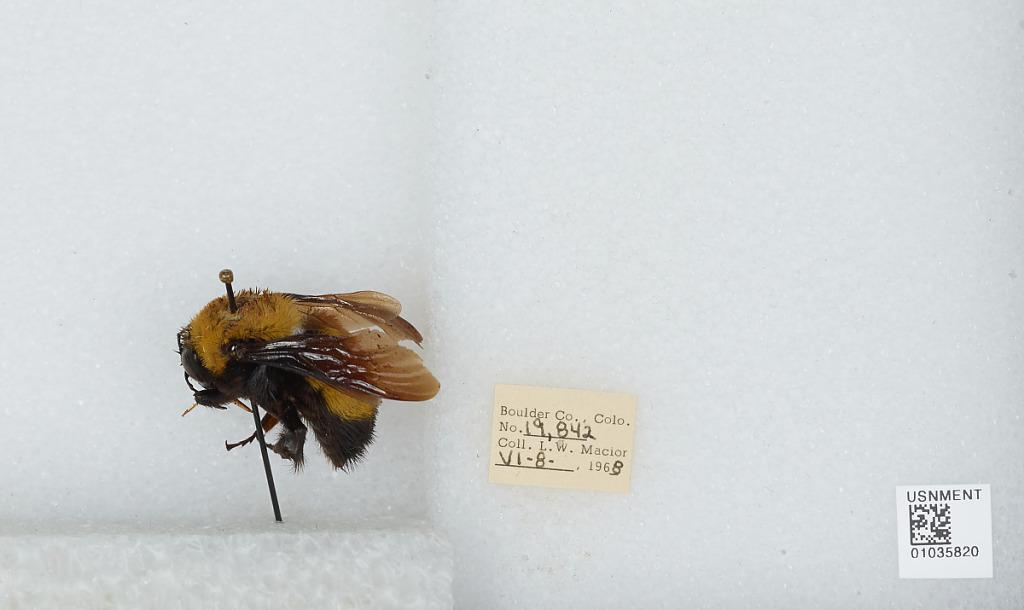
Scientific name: Bombus (Separatobombus) morrisoni Cresson
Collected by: L. Macior
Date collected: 1968-6-8
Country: United States
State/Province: Colorado
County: Boulder
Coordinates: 40.09, -105.36